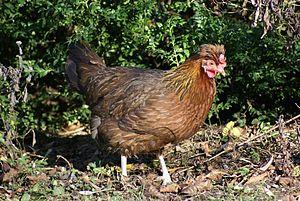
L'altsteirer est une race de poule domestique.